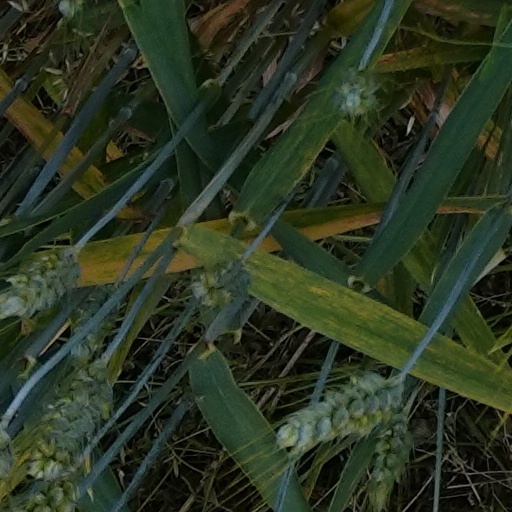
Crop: wheat